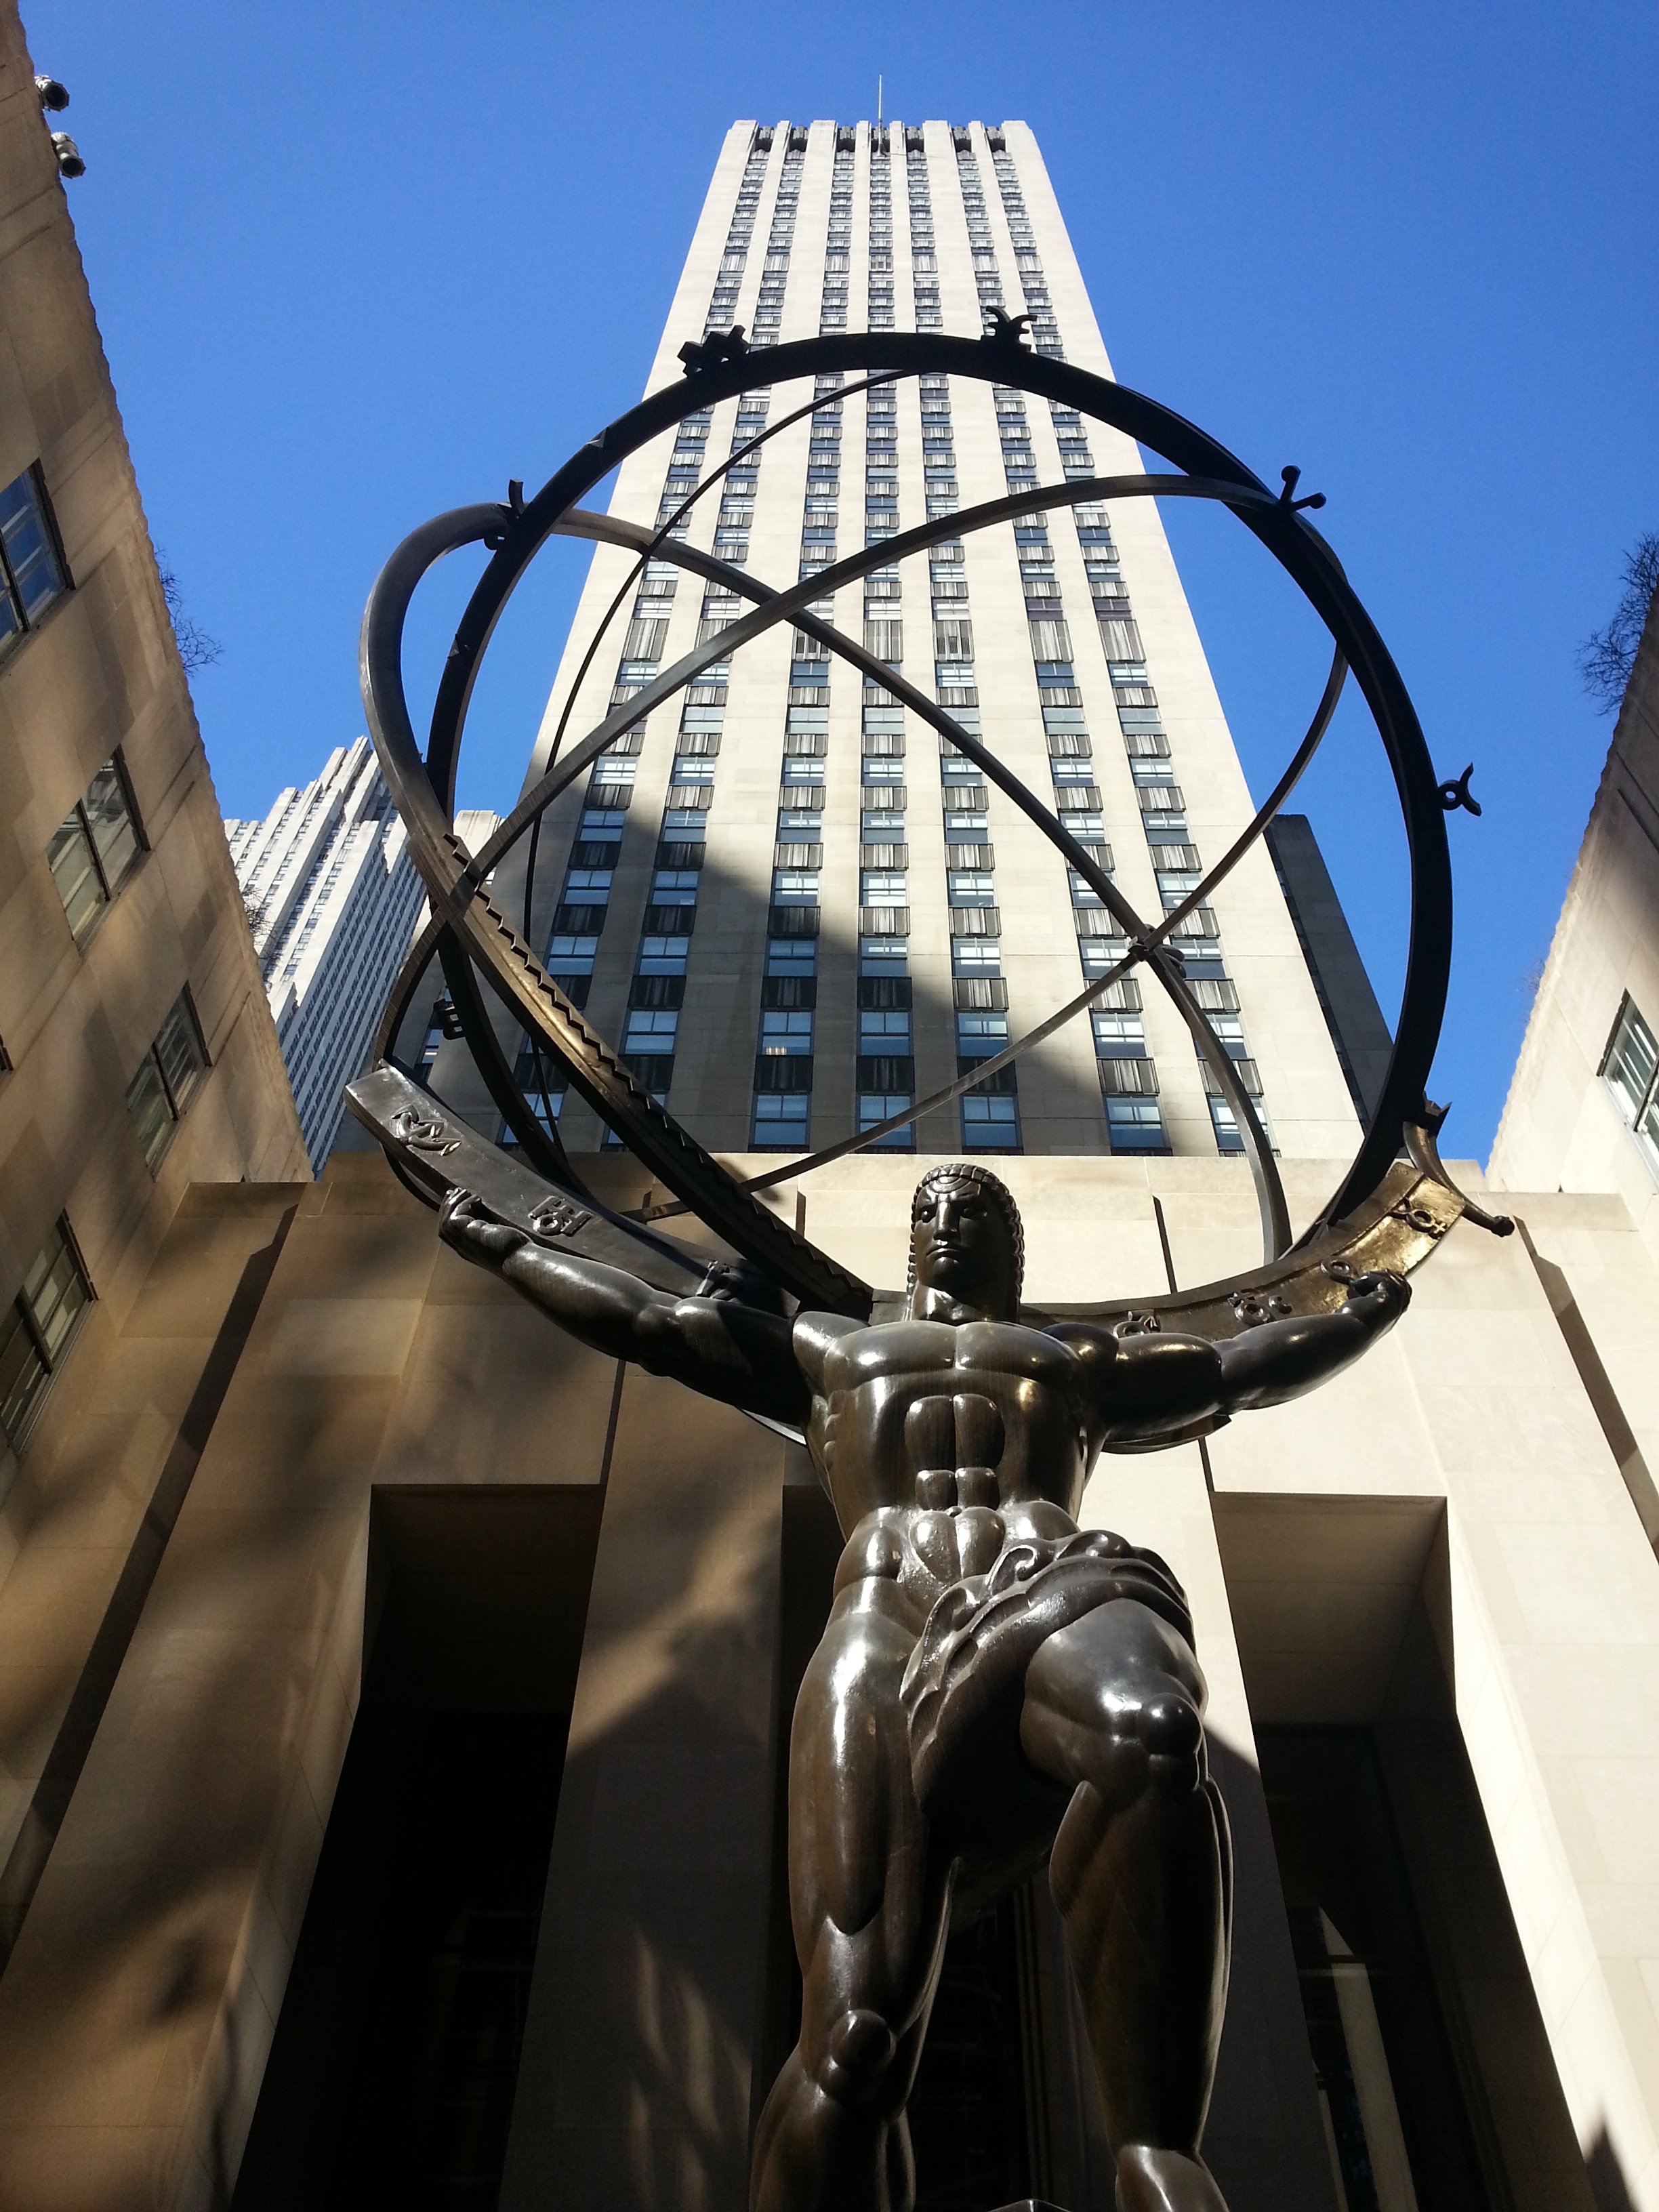
architecture, building, skyscraper, new york, manhattan, vehicle, nyc, mast, usa, rockefeller center, screenshot